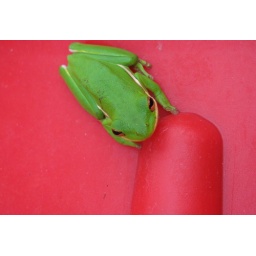
here is that same tree frog... he's in a red shovel.